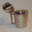
Label: can